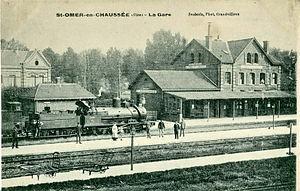
La ligne d'Épinay - Villetaneuse au Tréport - Mers est une ligne ferroviaire française d'une longueur de 173 kilomètres. Elle relie la gare d'Épinay - Villetaneuse, à proximité de Paris, à la gare du Tréport - Mers, en Seine-Maritime, au bord de la Manche.
La gare de Saint-Omer-en-Chaussée est une gare ferroviaire française de la ligne d'Épinay - Villetaneuse au Tréport - Mers, située sur le territoire de la commune de Saint-Omer-en-Chaussée dans le département de l'Oise, en région Hauts-de-France.